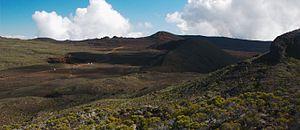
Lancé en 1978 par le BRGM, le Projet d'exploitation Géothermique haute énergie de l'île de La Réunion a été repris en 2001 par son Conseil régional dans le cadre des transferts de compétences prévues par la loi d'orientation pour l'Outre-Mer. Il est toujours dans sa phase d'exploration.